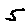
Label: 5